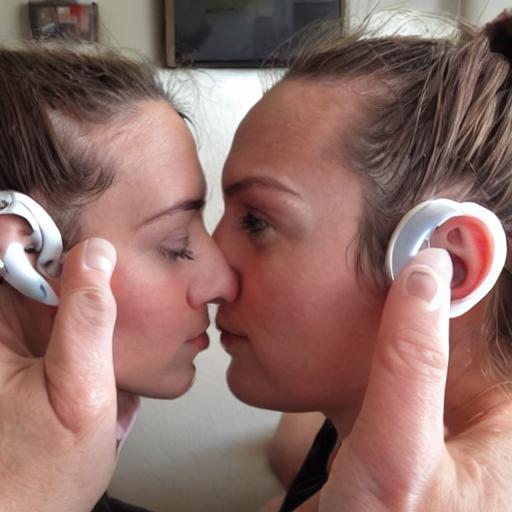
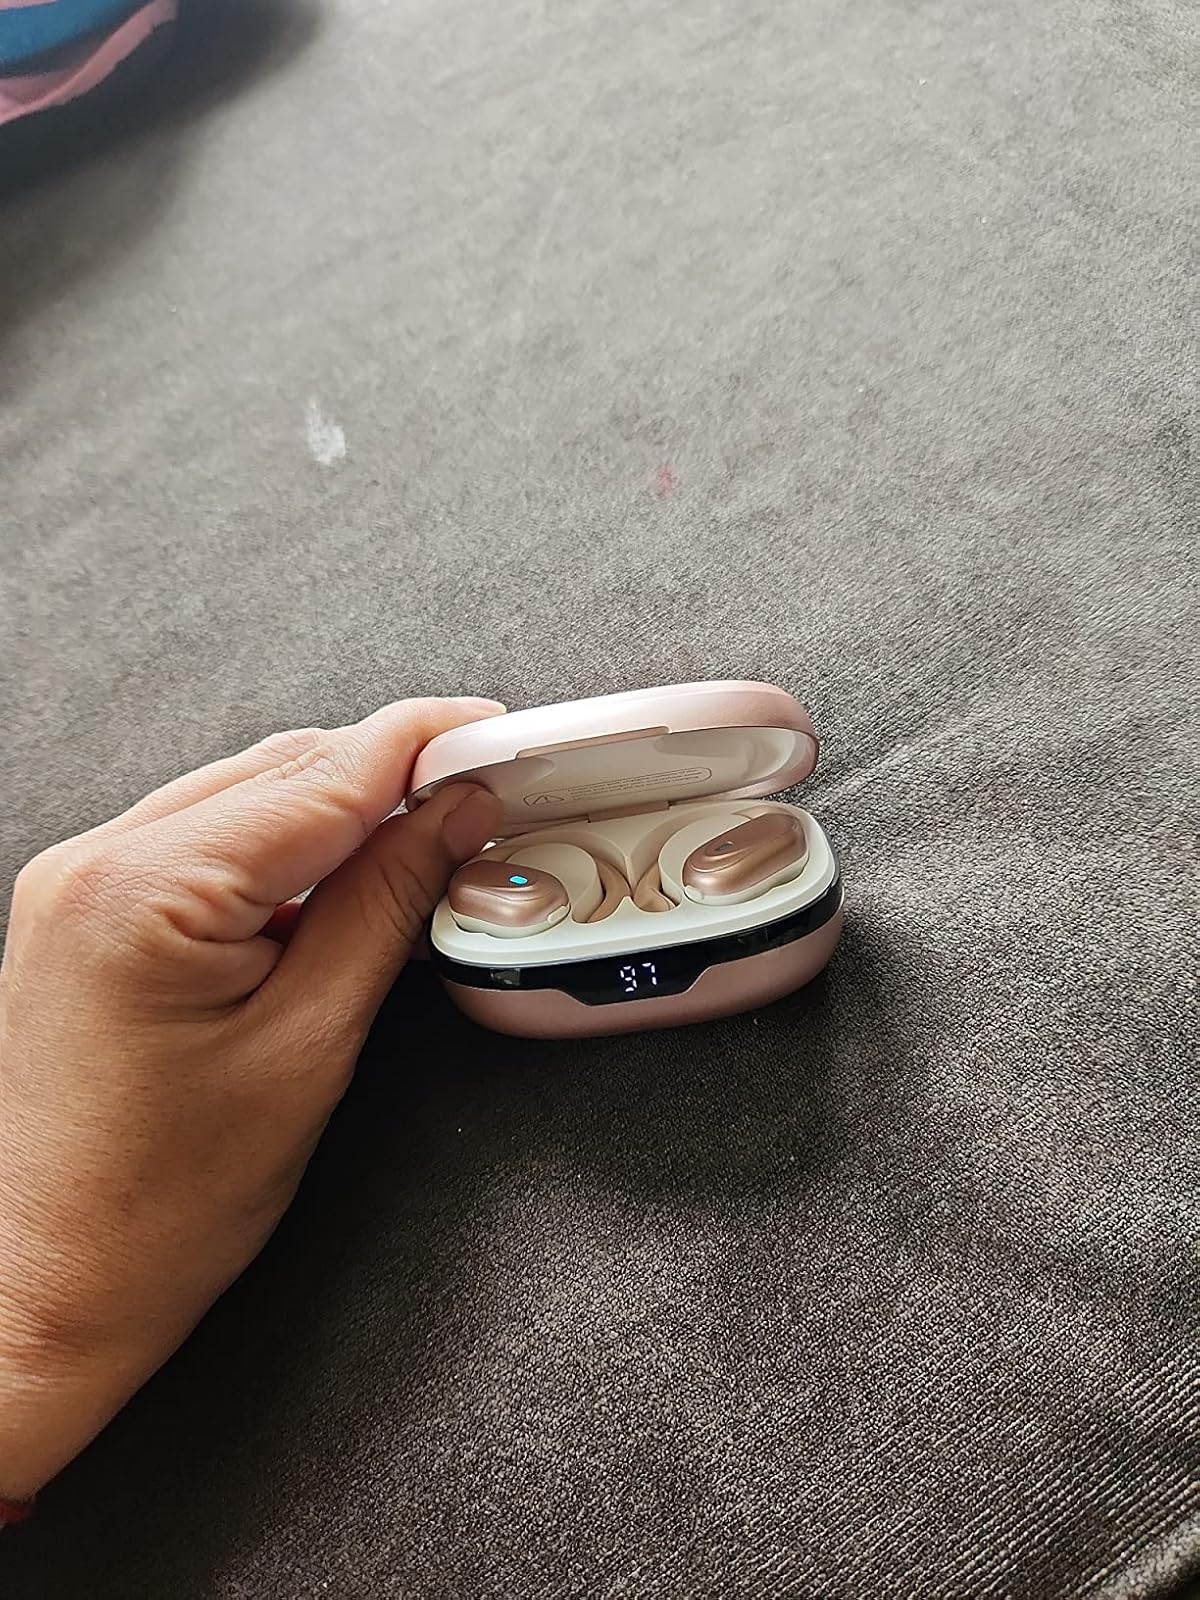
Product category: earbuds
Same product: no